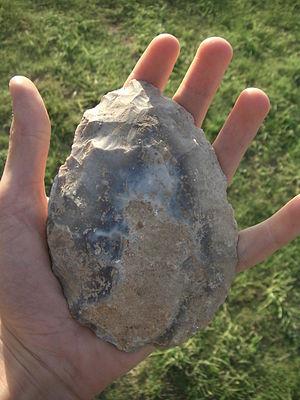
Eartham Pit, près de Boxgrove, est une carrière de gravier du Sussex de l'ouest, dans le sud de l'Angleterre, où on a découvert depuis 1982 de nombreux vestiges préhistoriques du Pléistocène moyen, datés d'environ 500 000 ans, incluant un tibia partiel et deux dents humaines, attribués à l'espèce éteinte Homo heidelbergensis, et une vaste collection d'outils lithiques de type acheuléen.